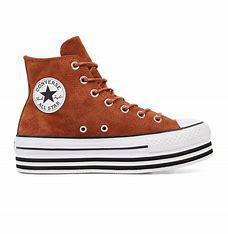
Brand: Converse
Model: Chuck Taylor All Star Platform